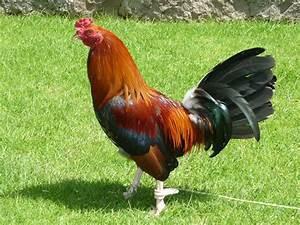
chicken